Holy Family Church (North Chicago, Illinois)

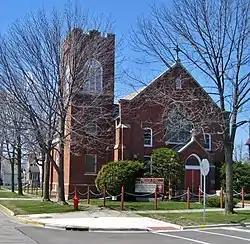

Holy Family Church is a historic church at 1840 Lincoln Street in North Chicago, Illinois. The church was built in 1914-15 for North Chicago's Roman Catholic congregation, which was formed in 1901. Architect William F. Gubbins designed the Late Gothic Revival church. The church's design includes a front-facing gable with a large stained glass window, pointed arch windows, and a square bell tower with large louvered windows, all typical features of Gothic Revival architecture. The Catholic congregation used the church until 1991; it is now occupied by the Emmanuel Faith Bible Christian Center.